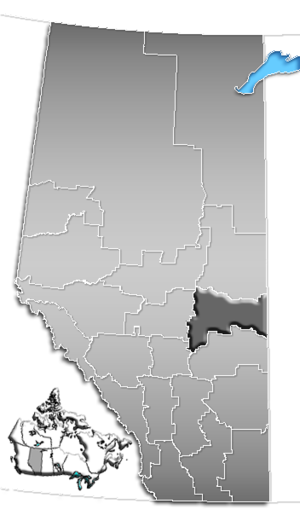
Les divisions de recensement de l'Alberta sont des subdivisions de la province créées par Statistique Canada. Elles sont au nombre de 19 et ont chacune un ou plusieurs gouvernements municipaux qui ont en charge les municipalités de comté, les districts municipaux, les zones spéciales, les municipalités spécialisées, les municipalités régionales, les villes, les villages, les campements amérindiens et les réserves amérindiennes. Les divisions de recensement ne disposent pas d'un pouvoir local en Alberta.